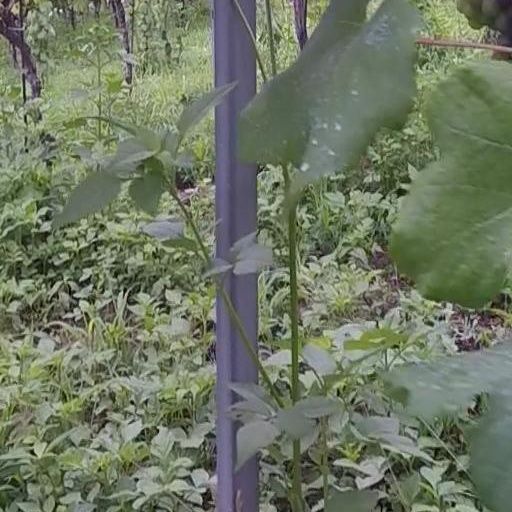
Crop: grape